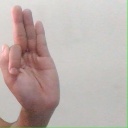
अक्षर: फ